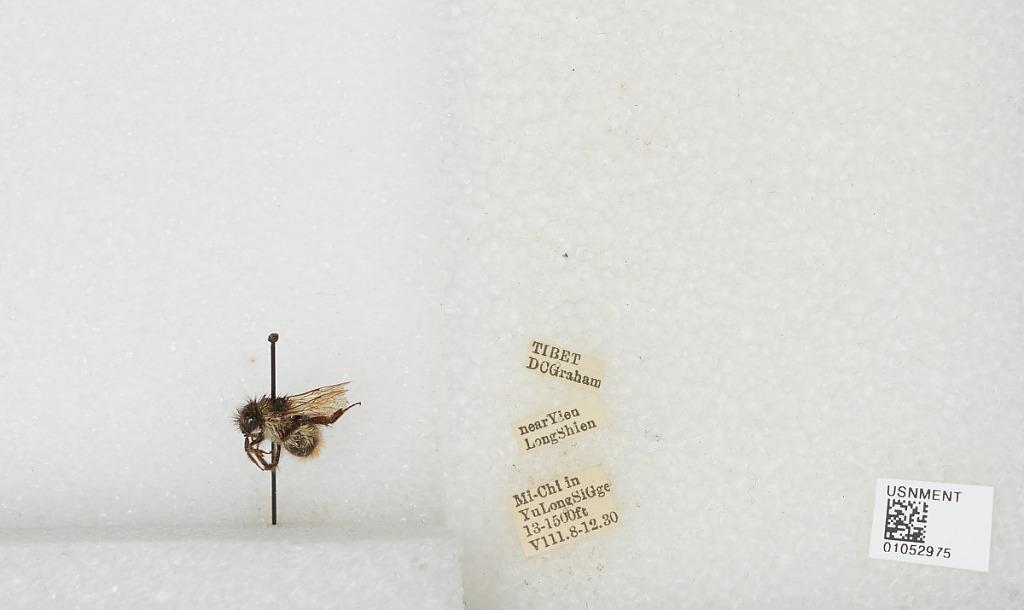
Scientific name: Bombus sp.
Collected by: D. Graham
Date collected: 1930-8-8
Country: China
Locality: Mi-Chi in Yu Long Si Gge near Yien Long Shien, China-Tibet border